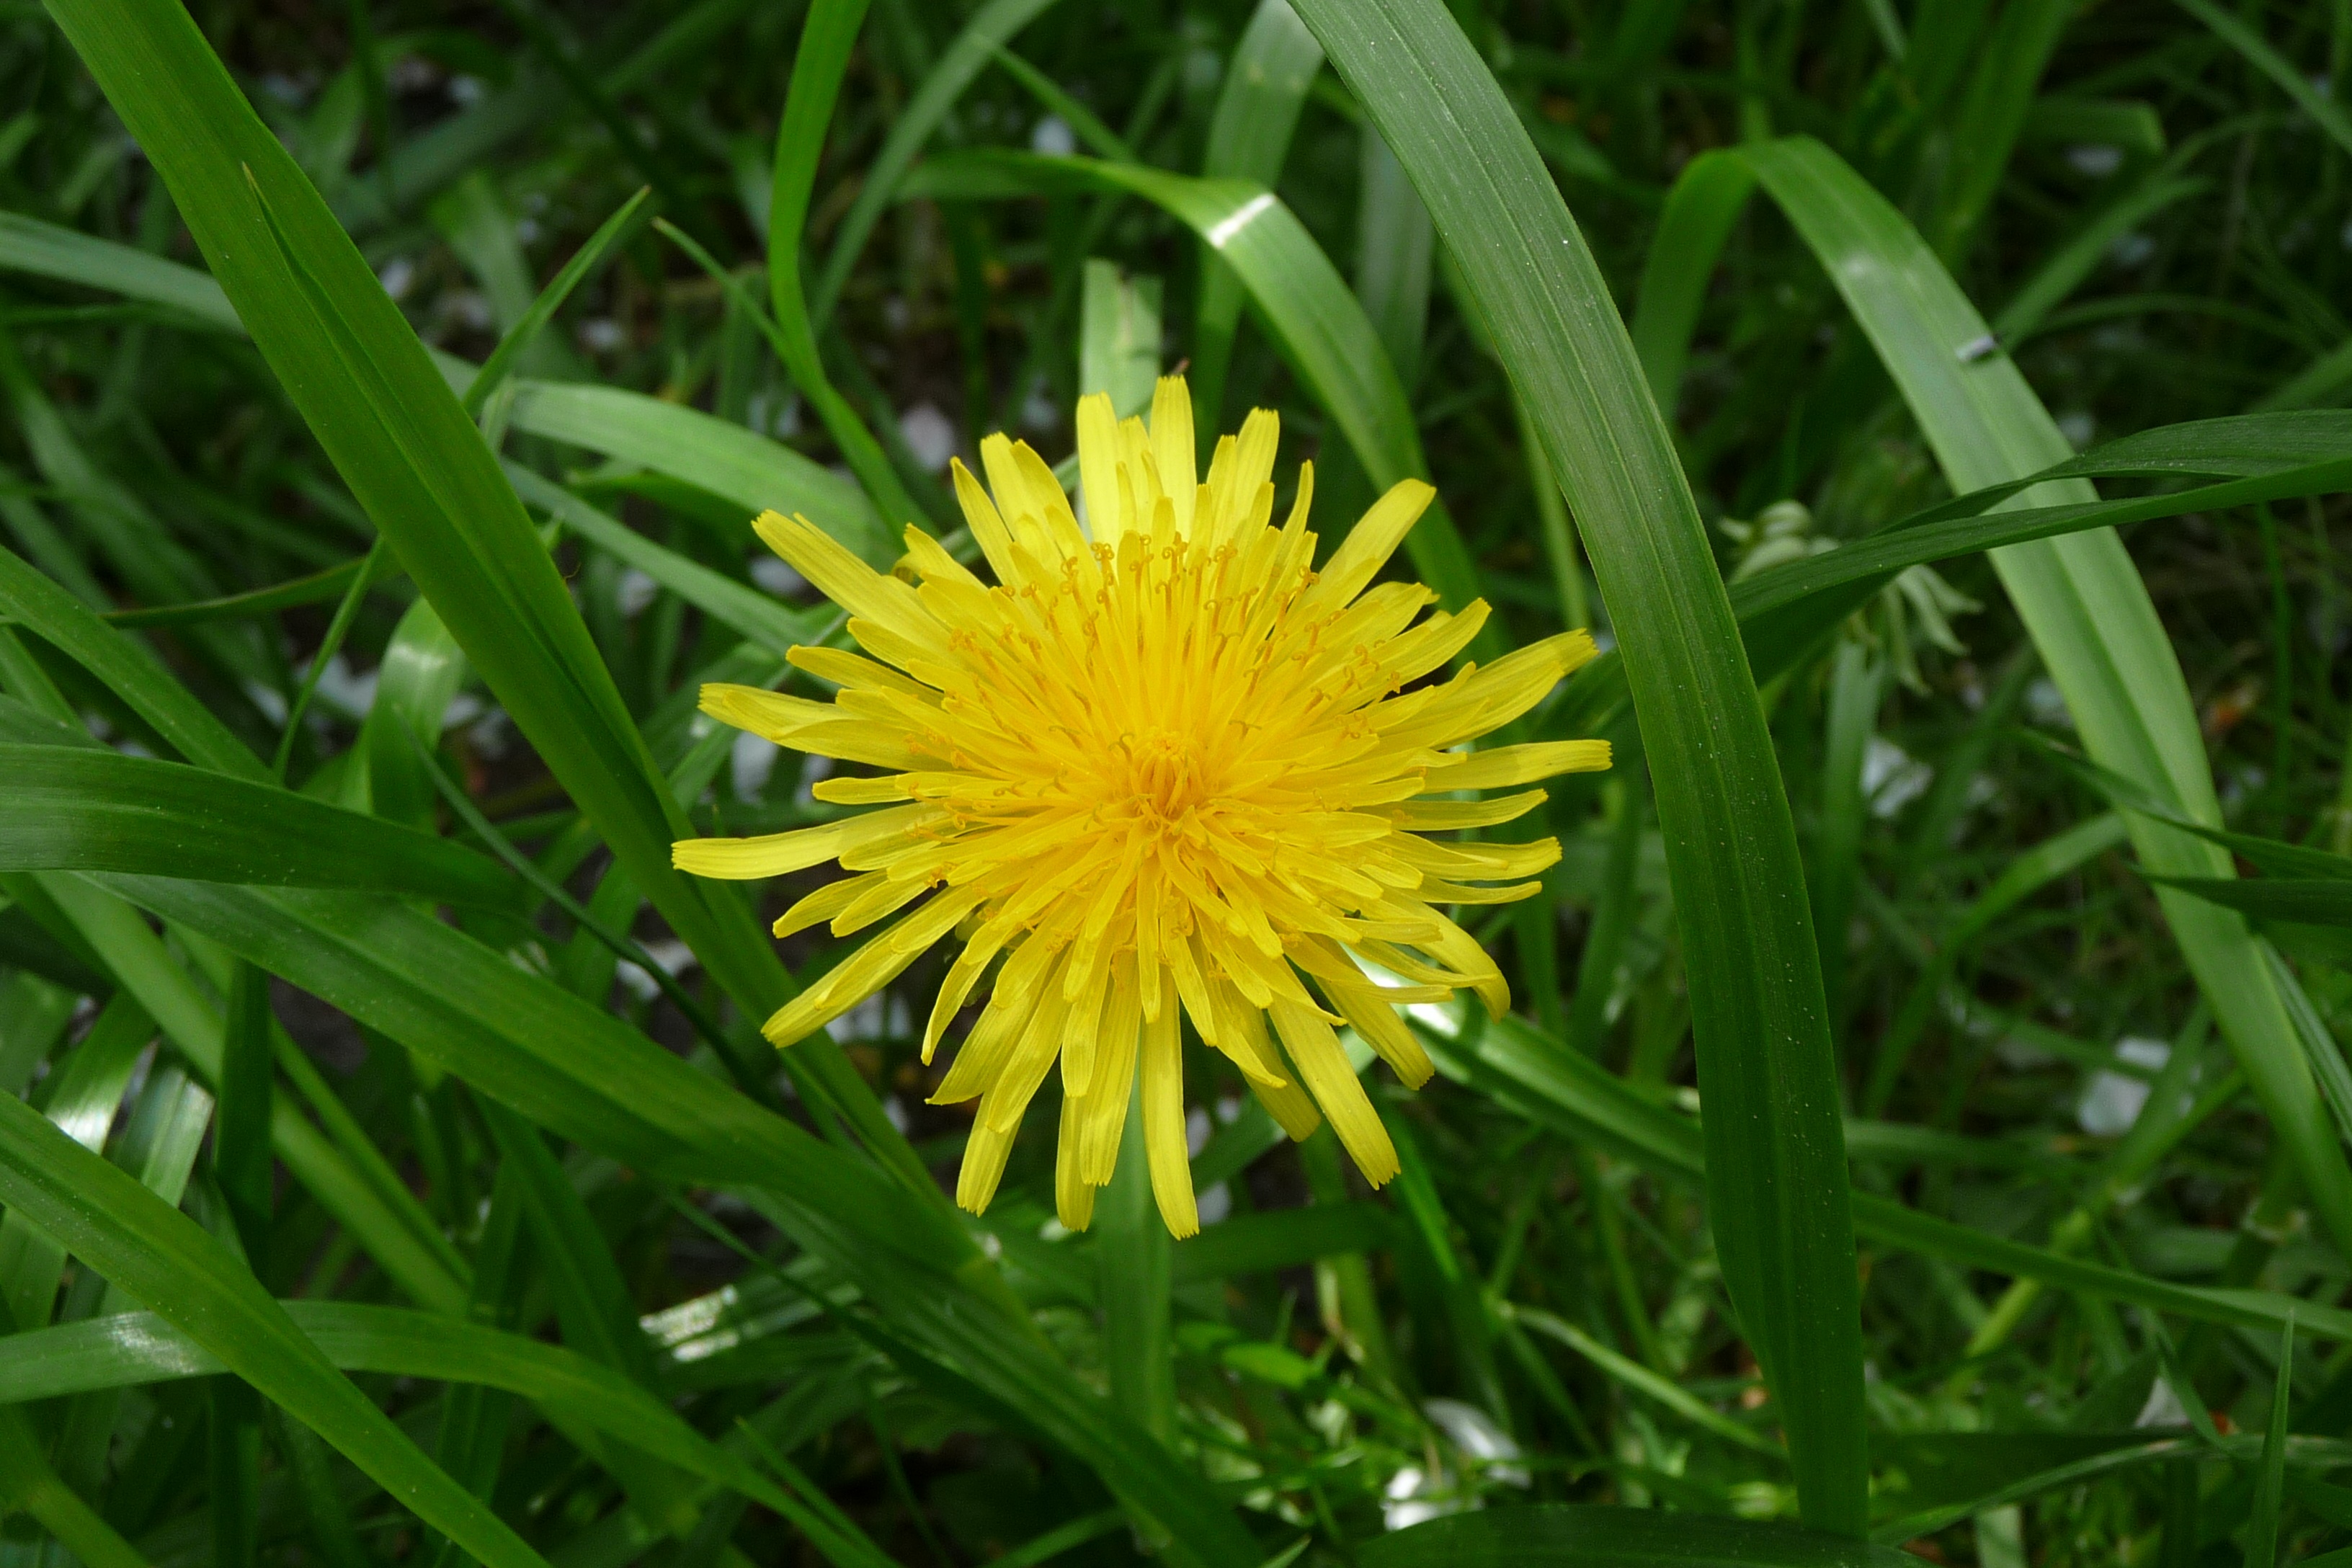
nature, grass, plant, field, lawn, meadow, dandelion, prairie, flower, green, herb, botany, yellow, close, flora, wildflower, may, mayflower, macro photography, flowering plant, daisy family, grass family, plant stem, land plant, flatweed